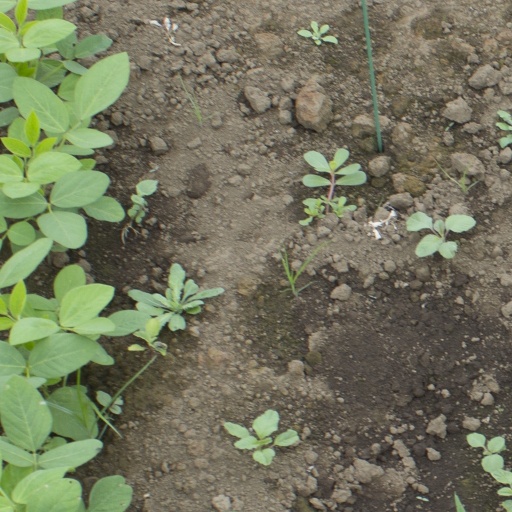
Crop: soybean